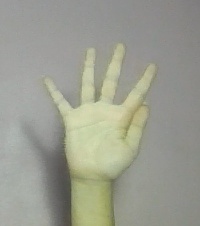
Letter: sheen